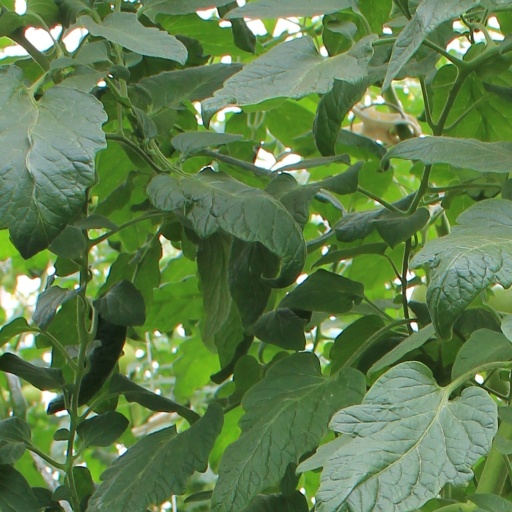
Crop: tomato